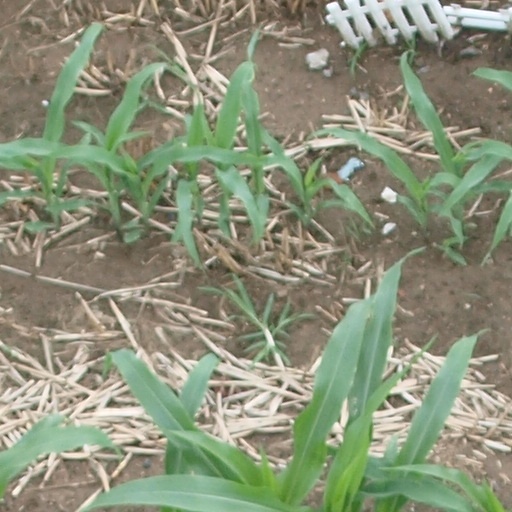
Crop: maize; corn